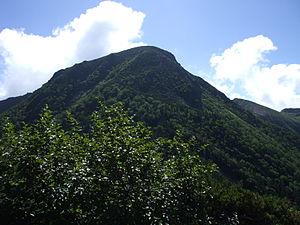
Le mont Tengu est un stratovolcan culminant à 2 646 m d'altitude à la limite de Chino et Koumi dans la préfecture de Nagano au Japon. Cette montagne est la plus élevée du groupe volcanique septentrional de Yatsugatake. Le mont Tengu fait partie du parc quasi national de Yatsugatake-Chūshin Kōgen.